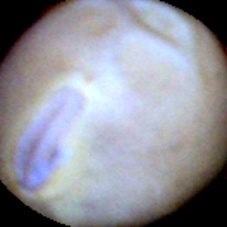
Label: Intact